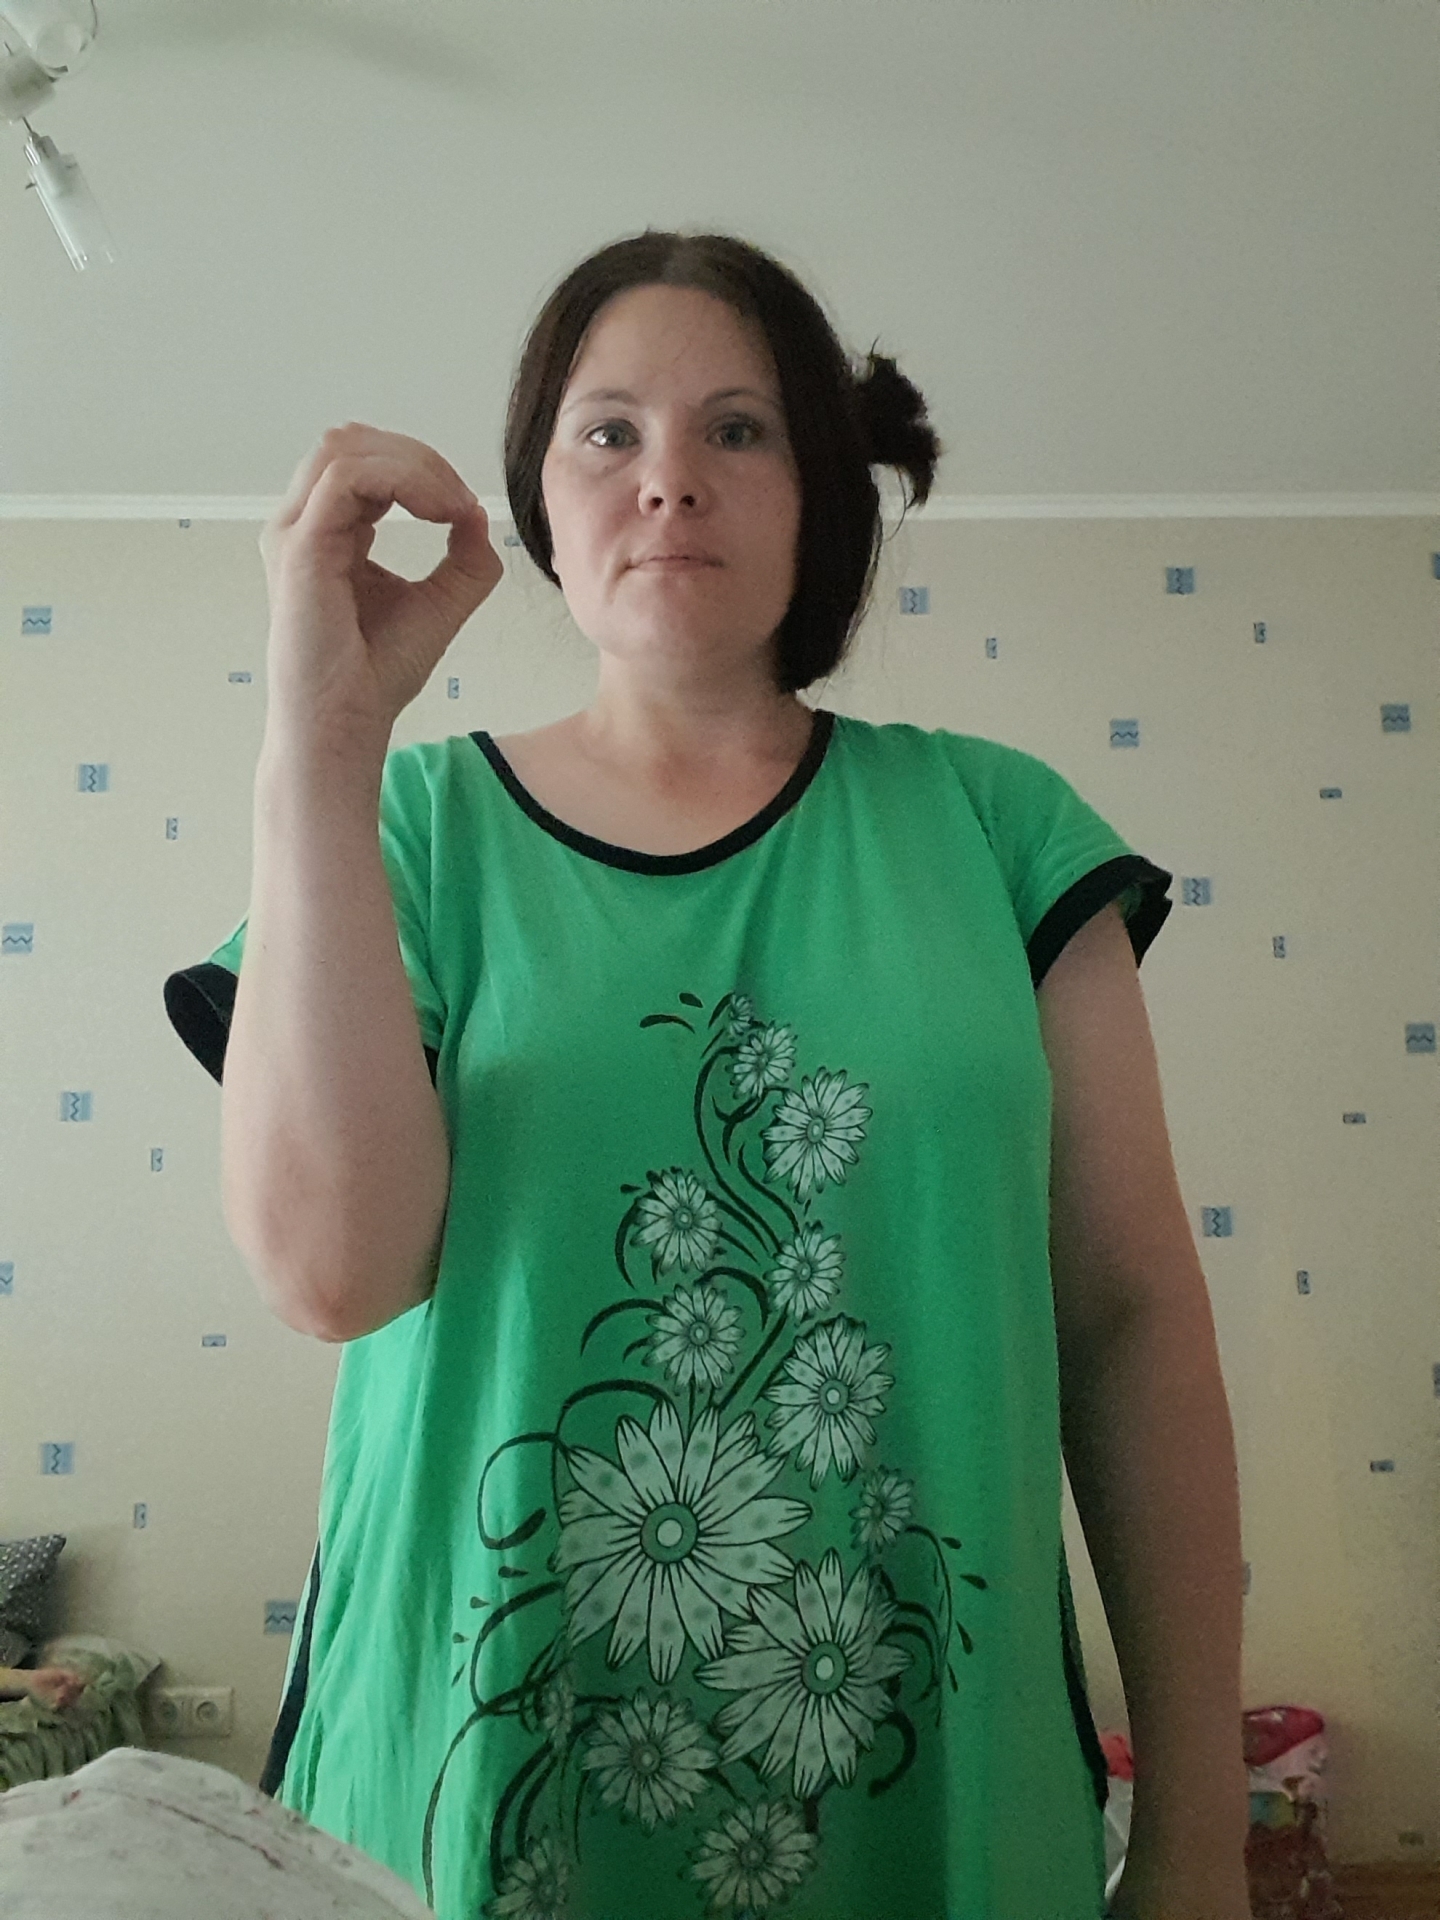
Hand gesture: grip